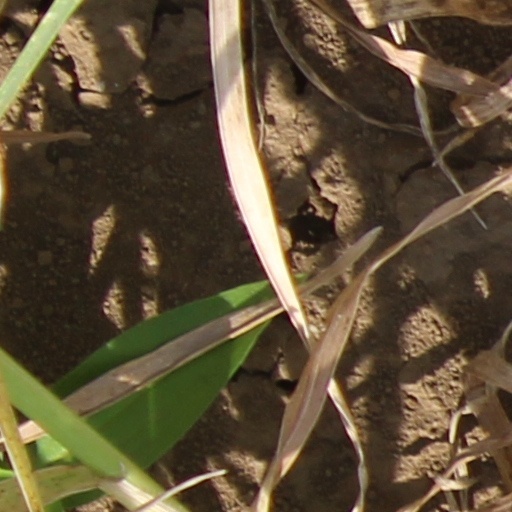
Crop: wheat